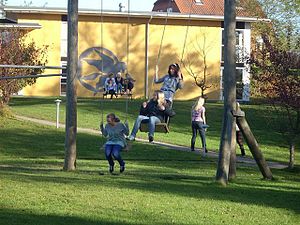
Efterskolen Ådalen
Billede fra gyngerne på Ådalen med salen i baggrunden.
Billede fra gyngerne på Efterskolen Ådalen med salen i baggrunden
Efterskolen Ådalen er en musisk/kreativ efterskole, der ligger i Hørning 15 km syd for Aarhus. Skolen har plads til 82 elever. Efterskolen Ådalen er grundlagt i 1981 med tilnavnet Lilleskolernes Efterskole af 5 østjyske lilleskoler.